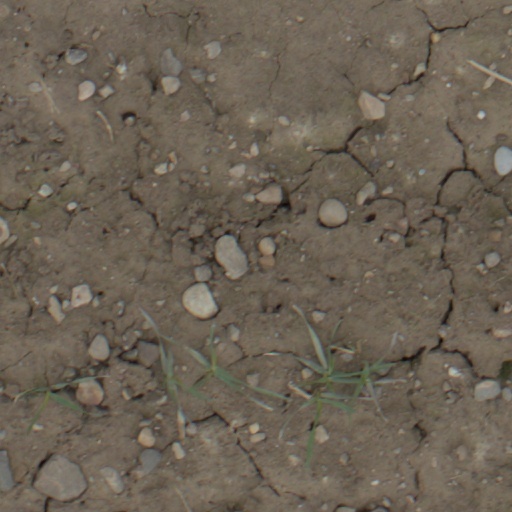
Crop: wheat